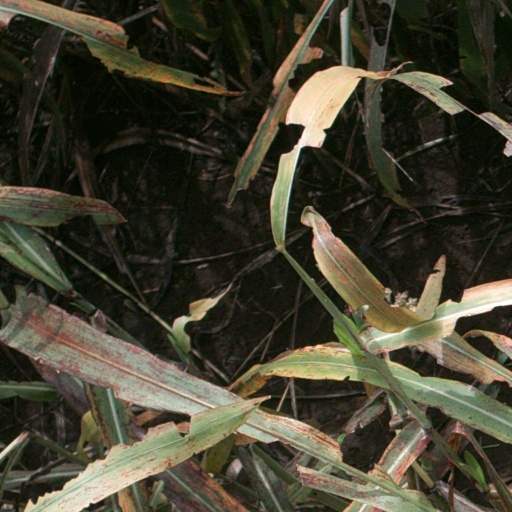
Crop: sorghum